Laura Hodges

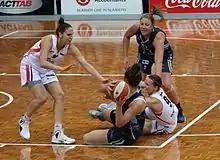

Hodges is a professional basketball player. She has played in Australia's WNBL, Europe, and the WNBA.